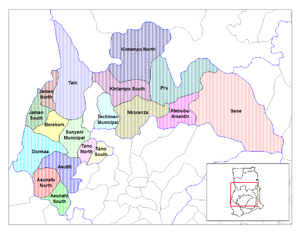
Brong-Ahafo
Brong-Ahafo er inddelt i 18 distrikter
Brong-Ahafo er en region i Ghana. Den grænser mod nord til Northern-Regionen, mod syd til Ashanti, mod sydvest til Western-Regionen, mod sydøst til Eastern-Regionen, mod vest til Elfenbenskysten og mod øst til regionen Volta. Administrationsbyen er Sunyani. Indbyggerne hører hovedsageligt til Akanfolket, som udgør 99.4% af befolkningen.